Ontario Highway 401

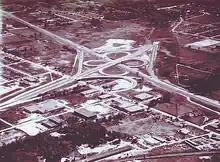
The Highway 400 interchange in 1953. Today, the former cloverleaf has been replaced with a multilevel interchange.

Beginning in 1935, McQuesten applied the concept of a dual-highway to several projects along Highway 2, including along Kingston Road in Scarborough Township.